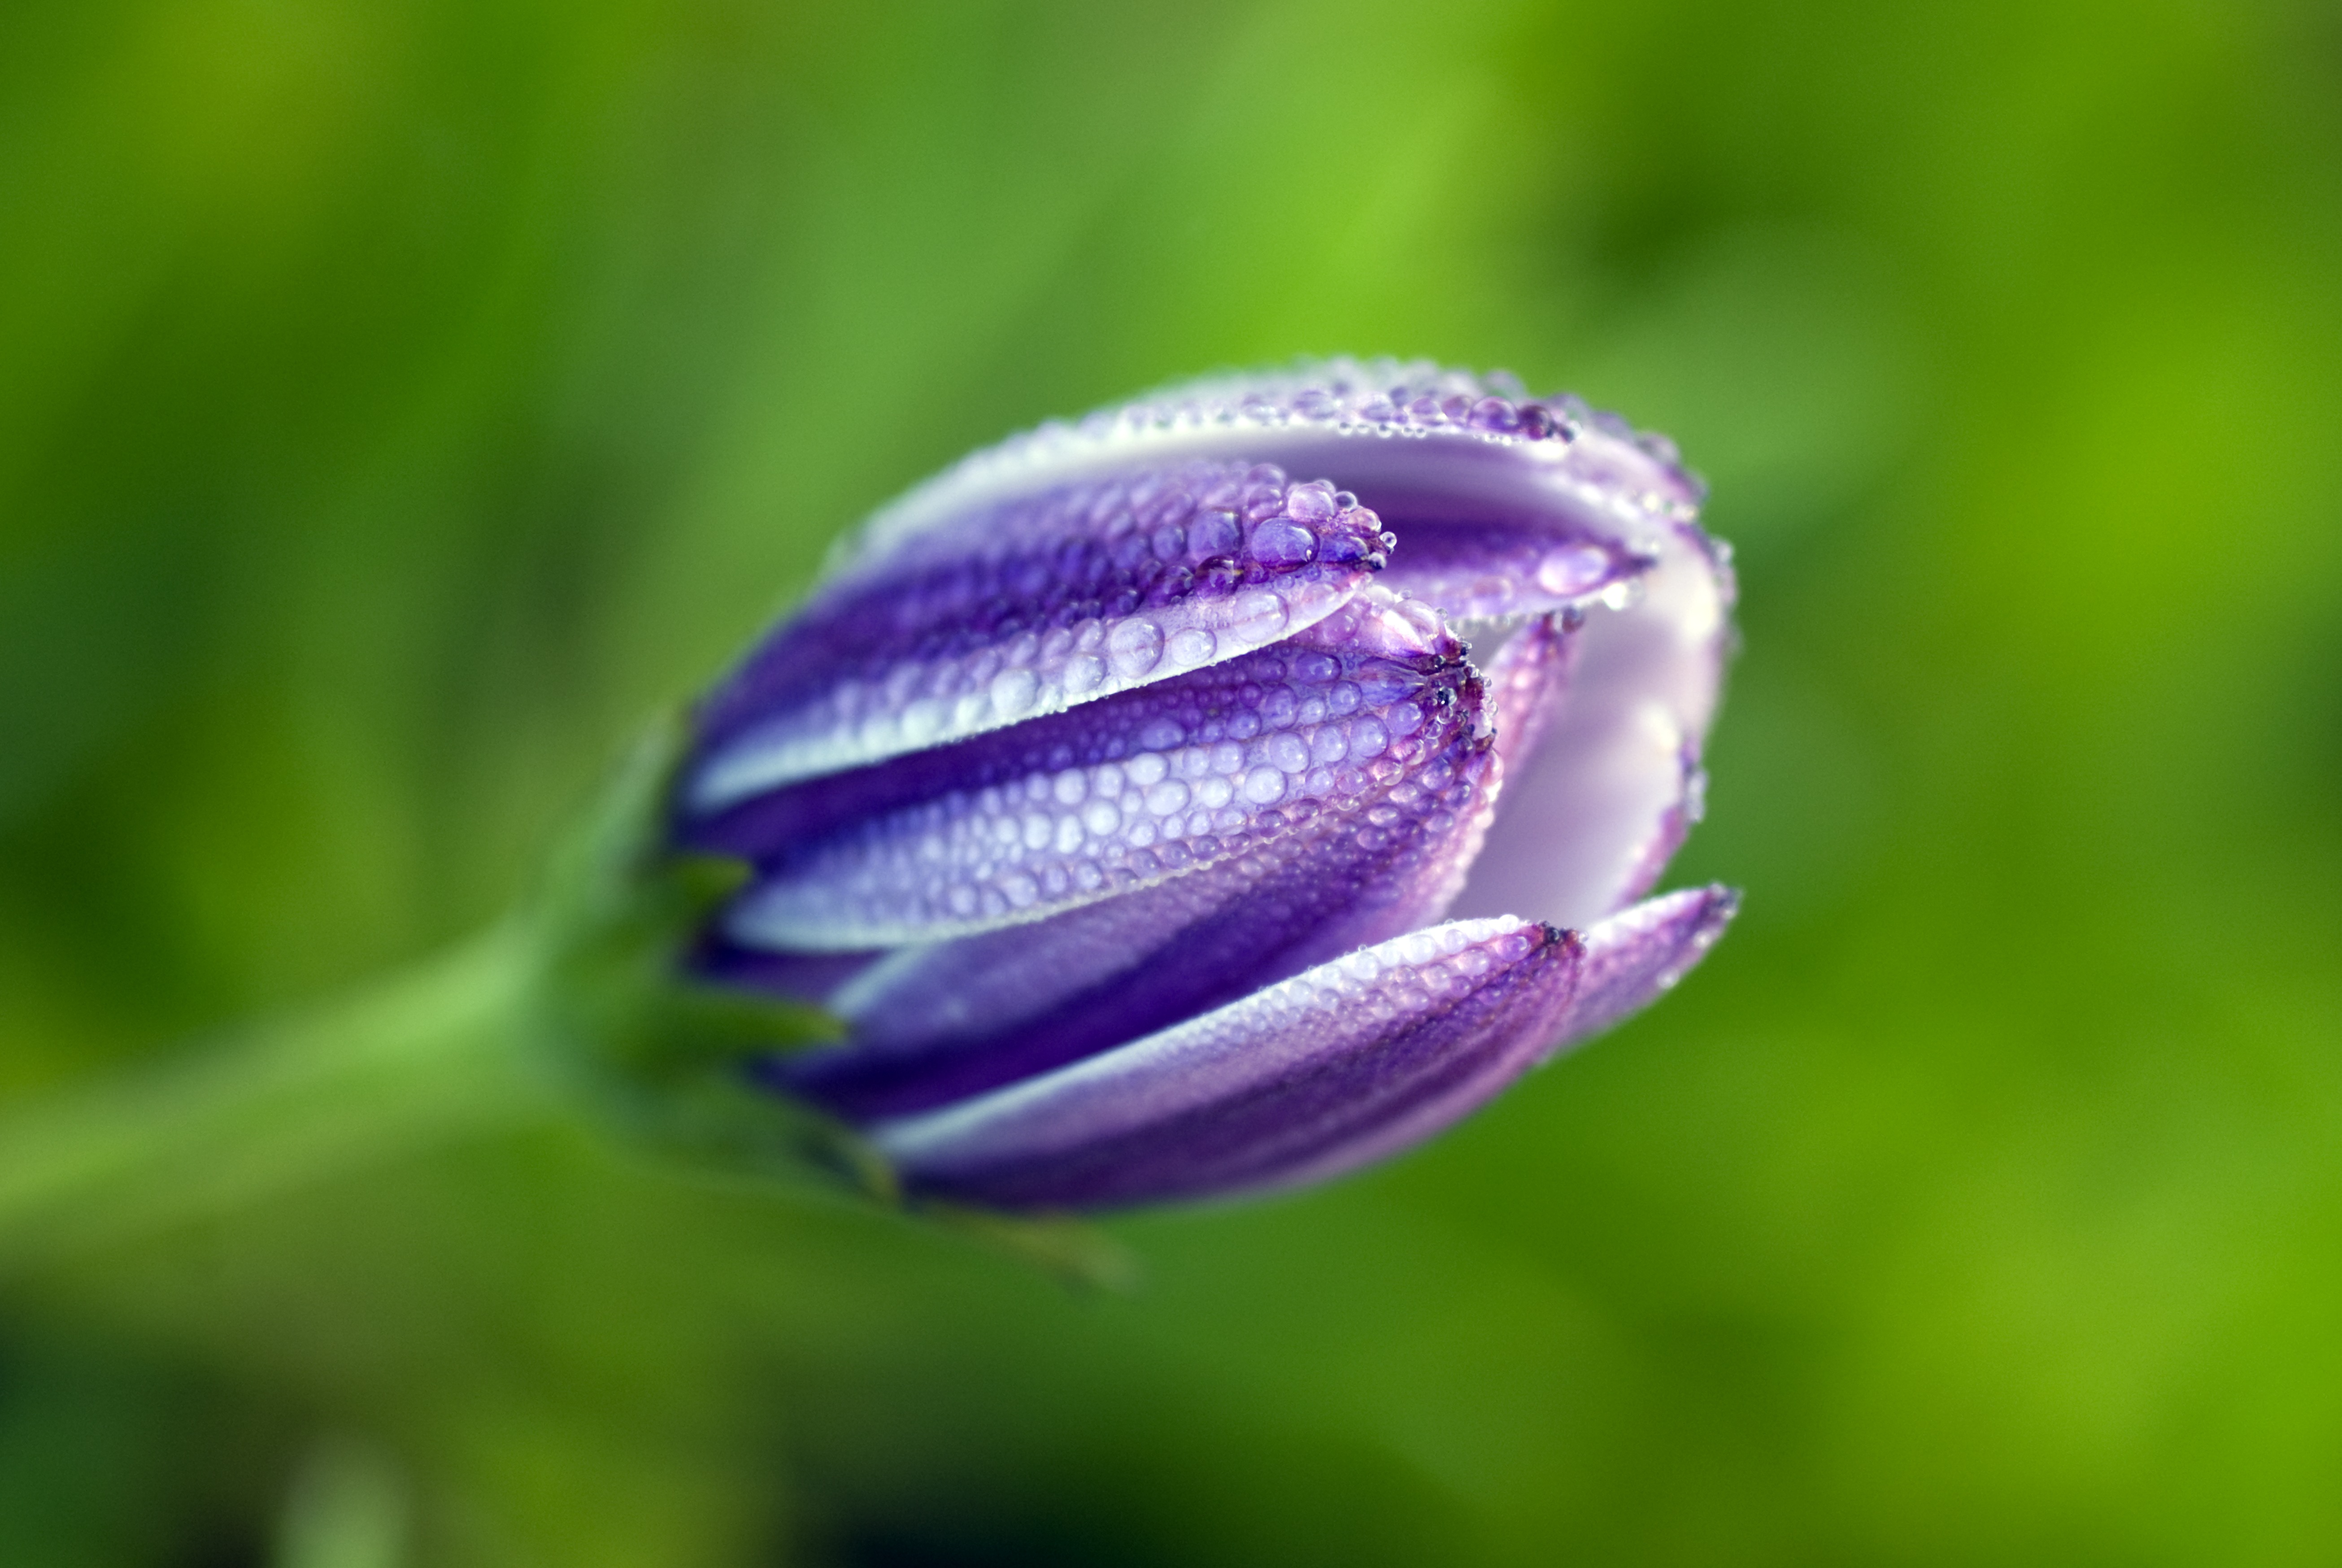
nature, grass, blossom, plant, photography, meadow, leaf, flower, petal, green, macro, botany, flora, wildflower, close up, asteraceae, raindrops, mauve, bud, osteospermum, macro photography, flowering plant, water drops, daisy family, african daisy, plant stem, land plant, calenduleae